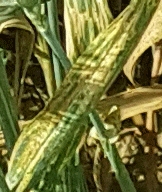
Label: Wheat___Yellow_Rust